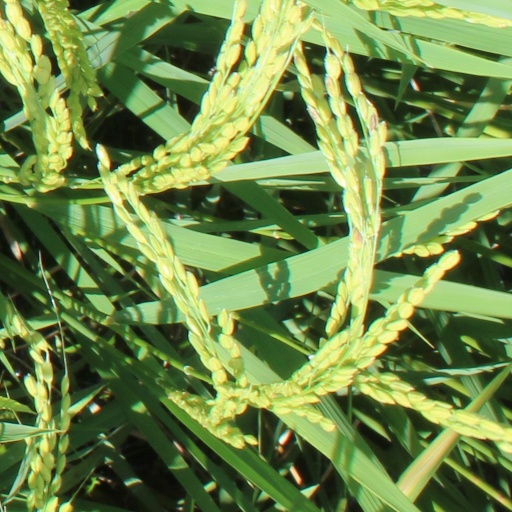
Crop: rice